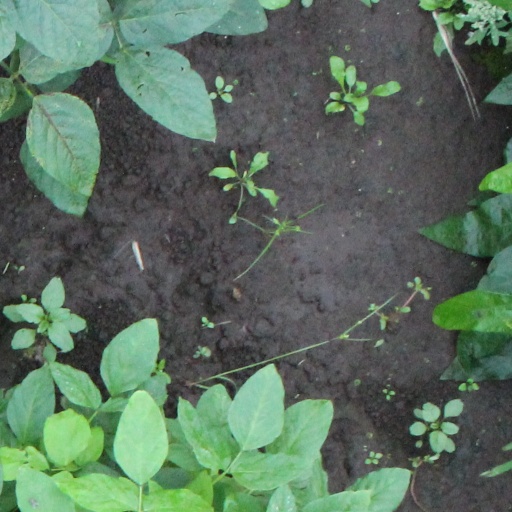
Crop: soybean